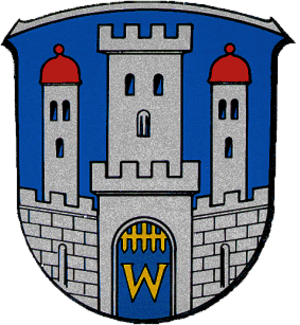
Witzenhausen est une ville du district Werra-Meißner-Kreis du Land de Hesse en Allemagne. Elle est située dans la vallée de la Werra au centre de l'Allemagne.